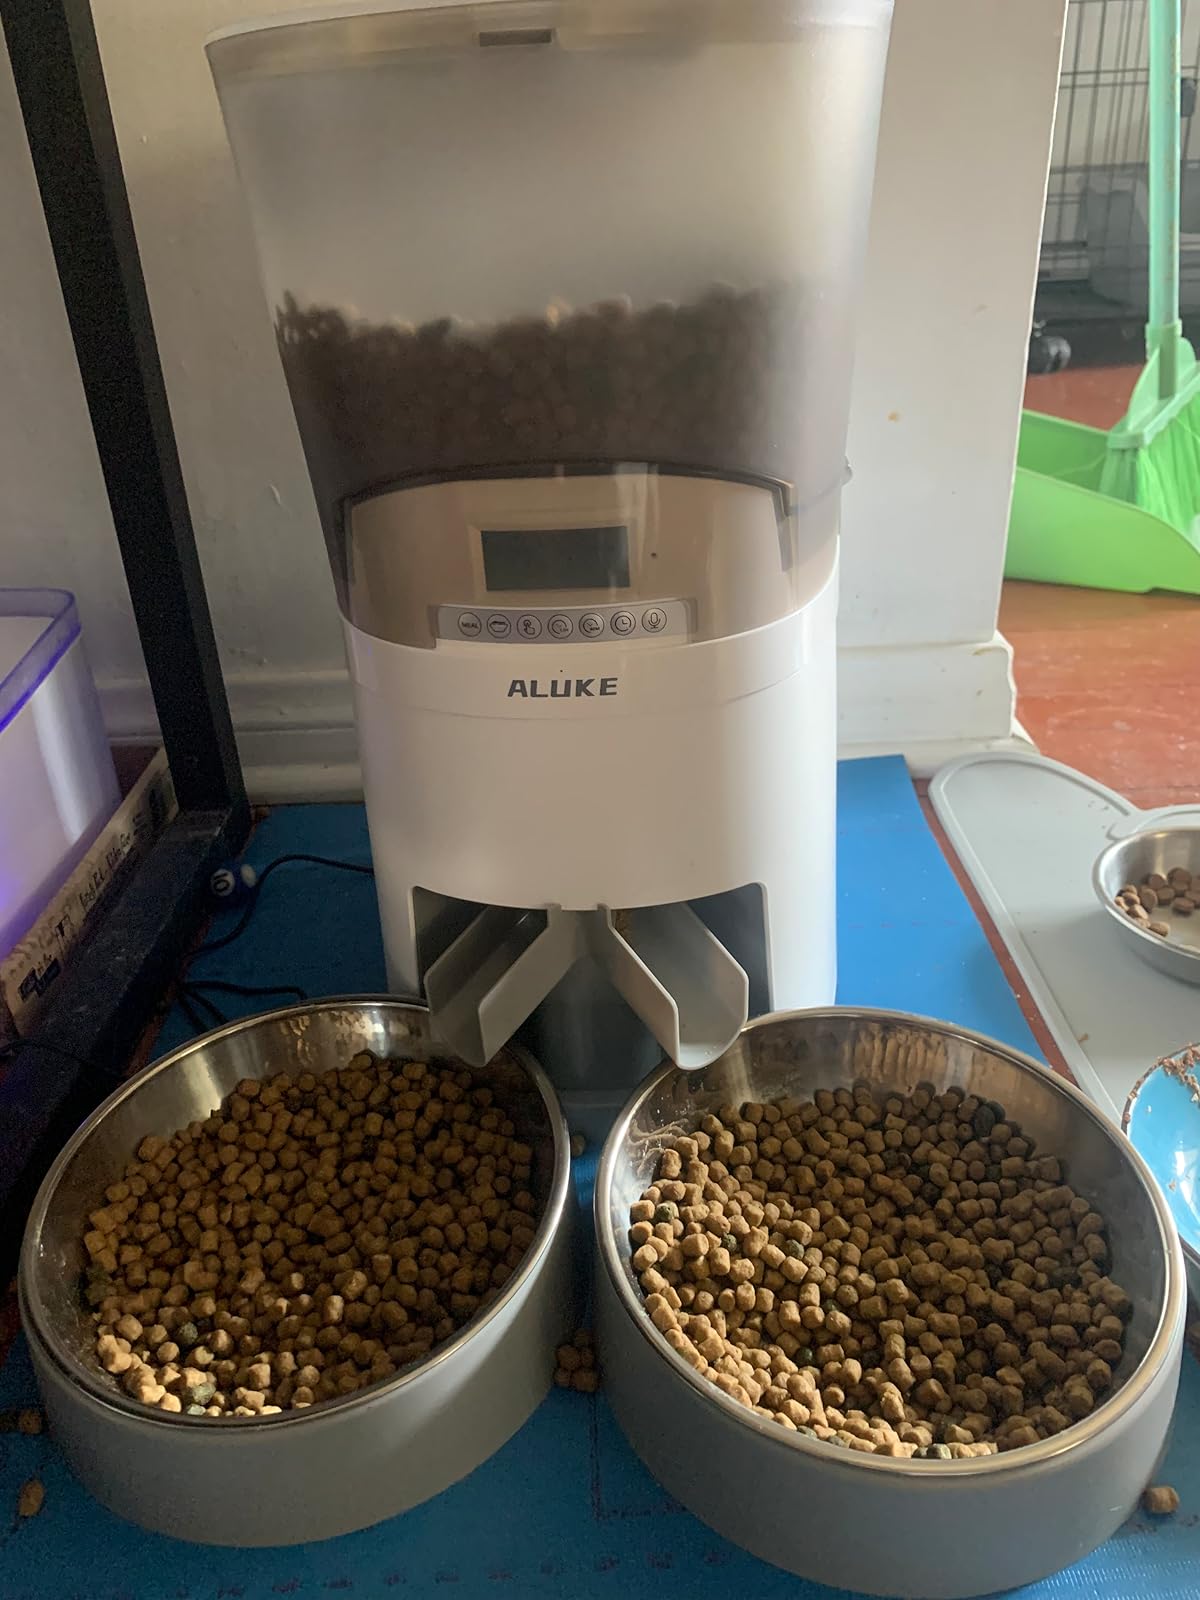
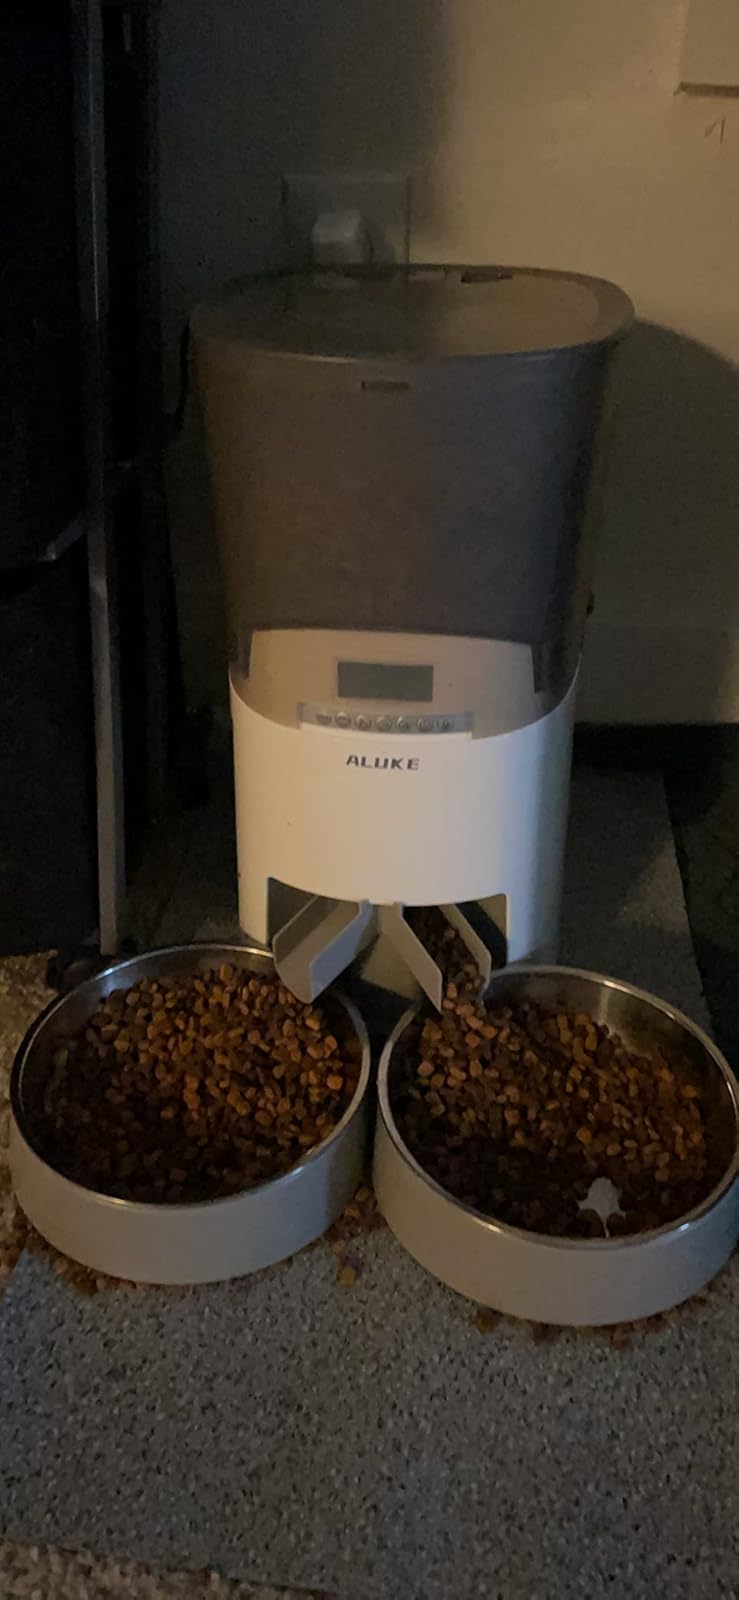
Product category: items_feeder
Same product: yes